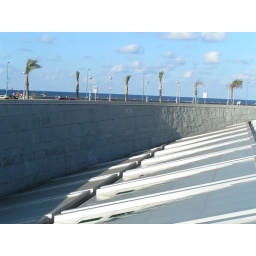
The actual library is mostly below ground level